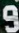
Number: 9